Syllabical and Steganographical Table

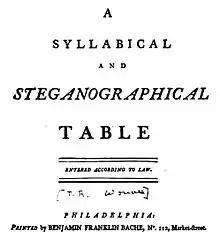
English version cover page, 1797

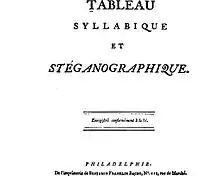
French version cover page, 1797

Syllabical and Steganographical Table (French: Tableau syllabique et stéganographique) is an eighteenth-century cryptographical work by P. R. Wouves. Published by Benjamin Franklin Bache in 1797, it provided a method for representing pairs of letters by numbers. It may have been the first chart for cryptographic purposes to have been printed in the United States.